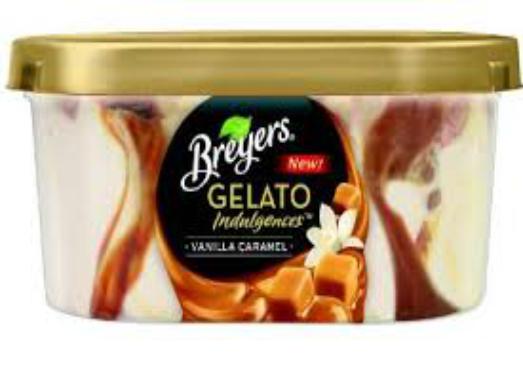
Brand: Breyers
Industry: Food